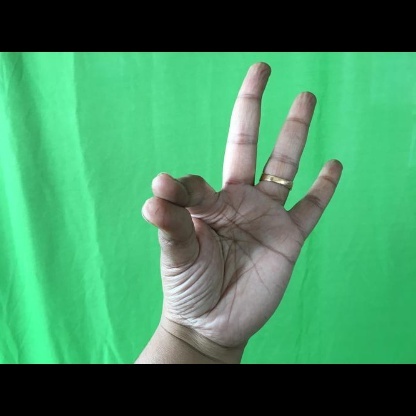
Mudra: Hamsasyam